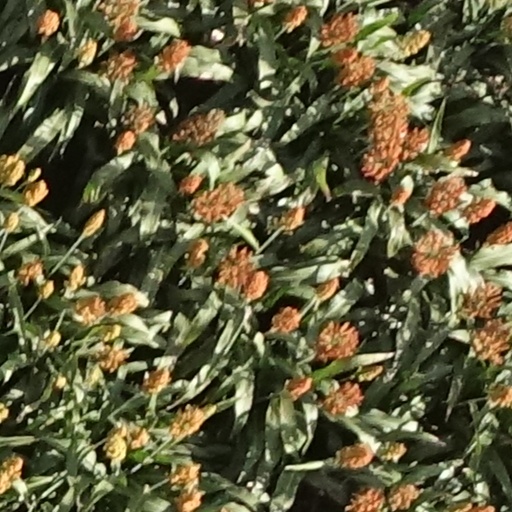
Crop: sorghum